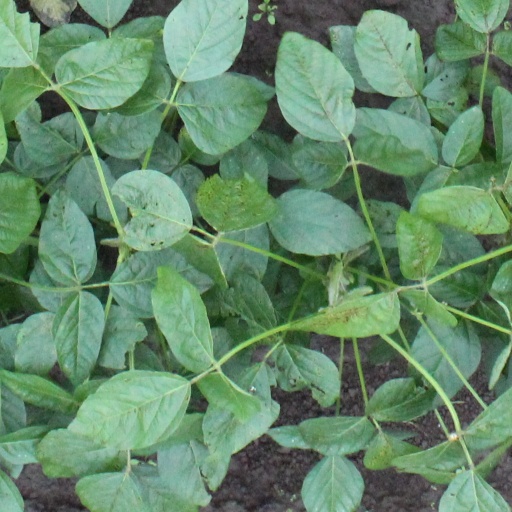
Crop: soybean